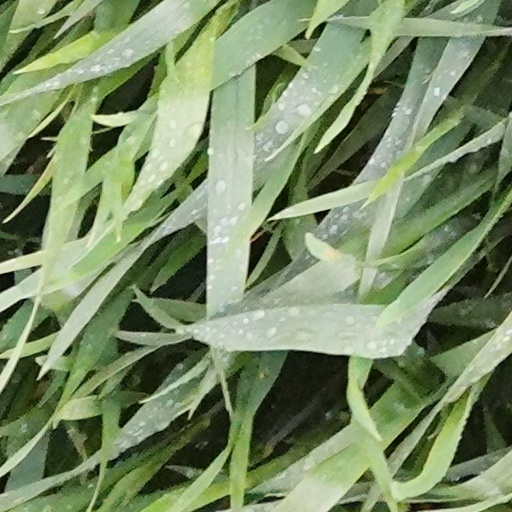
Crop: wheat